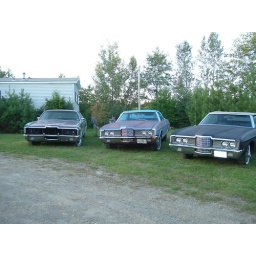
Just a few of the parts cars used in putting the old girl together